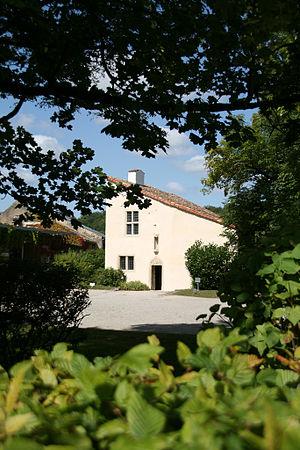
Maison natale de Jeanne d'Arc This building is classé au titre des Monuments Historiques. It is indexed in the Base Mérimée, a database of architectural heritage maintained by the French Ministry of Culture,